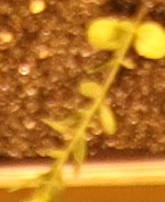
Label: Flax